Stanke Dimitrov

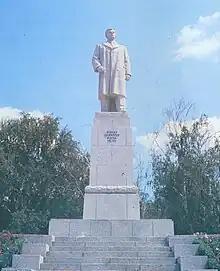

Stefan Dimitrov Todorov (5 February 1889 – 26 August 1944), better known as Stanke Dimitrov (Станке Димитров) or under the pseudonym Marek (Марек), was a high-ranking Bulgarian Communist Party activist and anti-fascist.